Duino

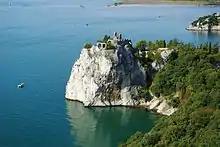
Old Castle ruins

The Lords of Duino, vassals of the Patriarchs of Aquileia, were first mentioned about 1150. From their ancestral seat, located on a rock high above the Adriatic Sea, they controlled the trade routes running from the city of Monfalcone along the coast to the Istrian peninsula. Serving as "ministeriales" of the Counts of Gorizia and also of their successors, the Habsburg archdukes of Inner Austria, they secured their position in the Friuli region.